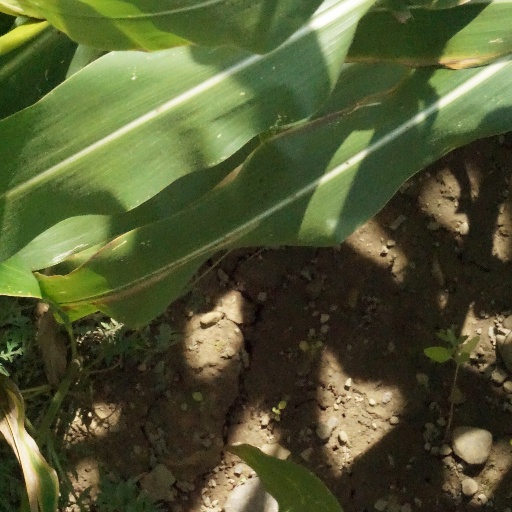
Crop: maize; corn